List of Bowling Green State University buildings

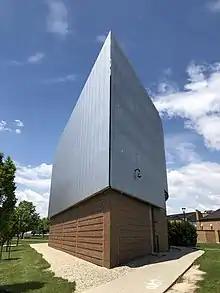
The Chiller Plant

The Stroh Center was built in 2011 as a basketball and volleyball venue. In September 2012 President Barack Obama held a campaign visit at the Stroh Center after flying in from the Toledo Express Airport.